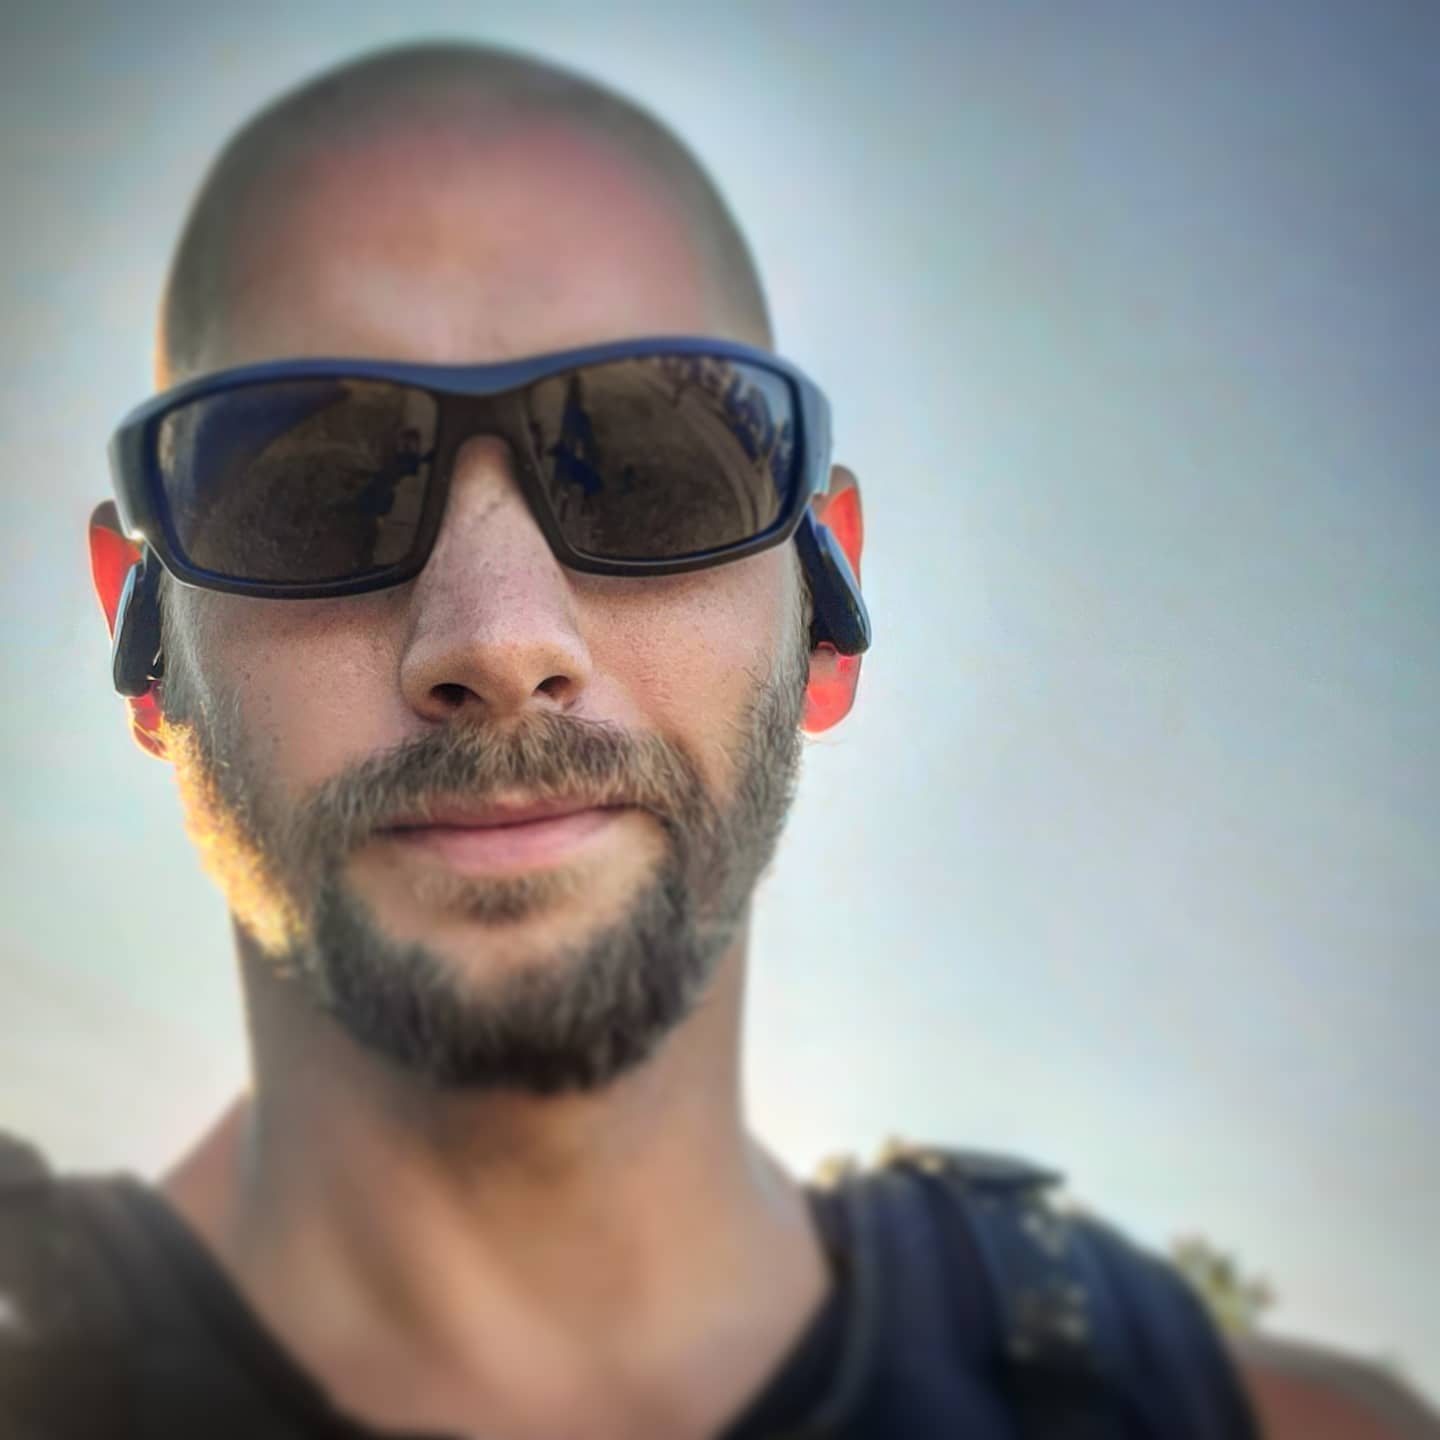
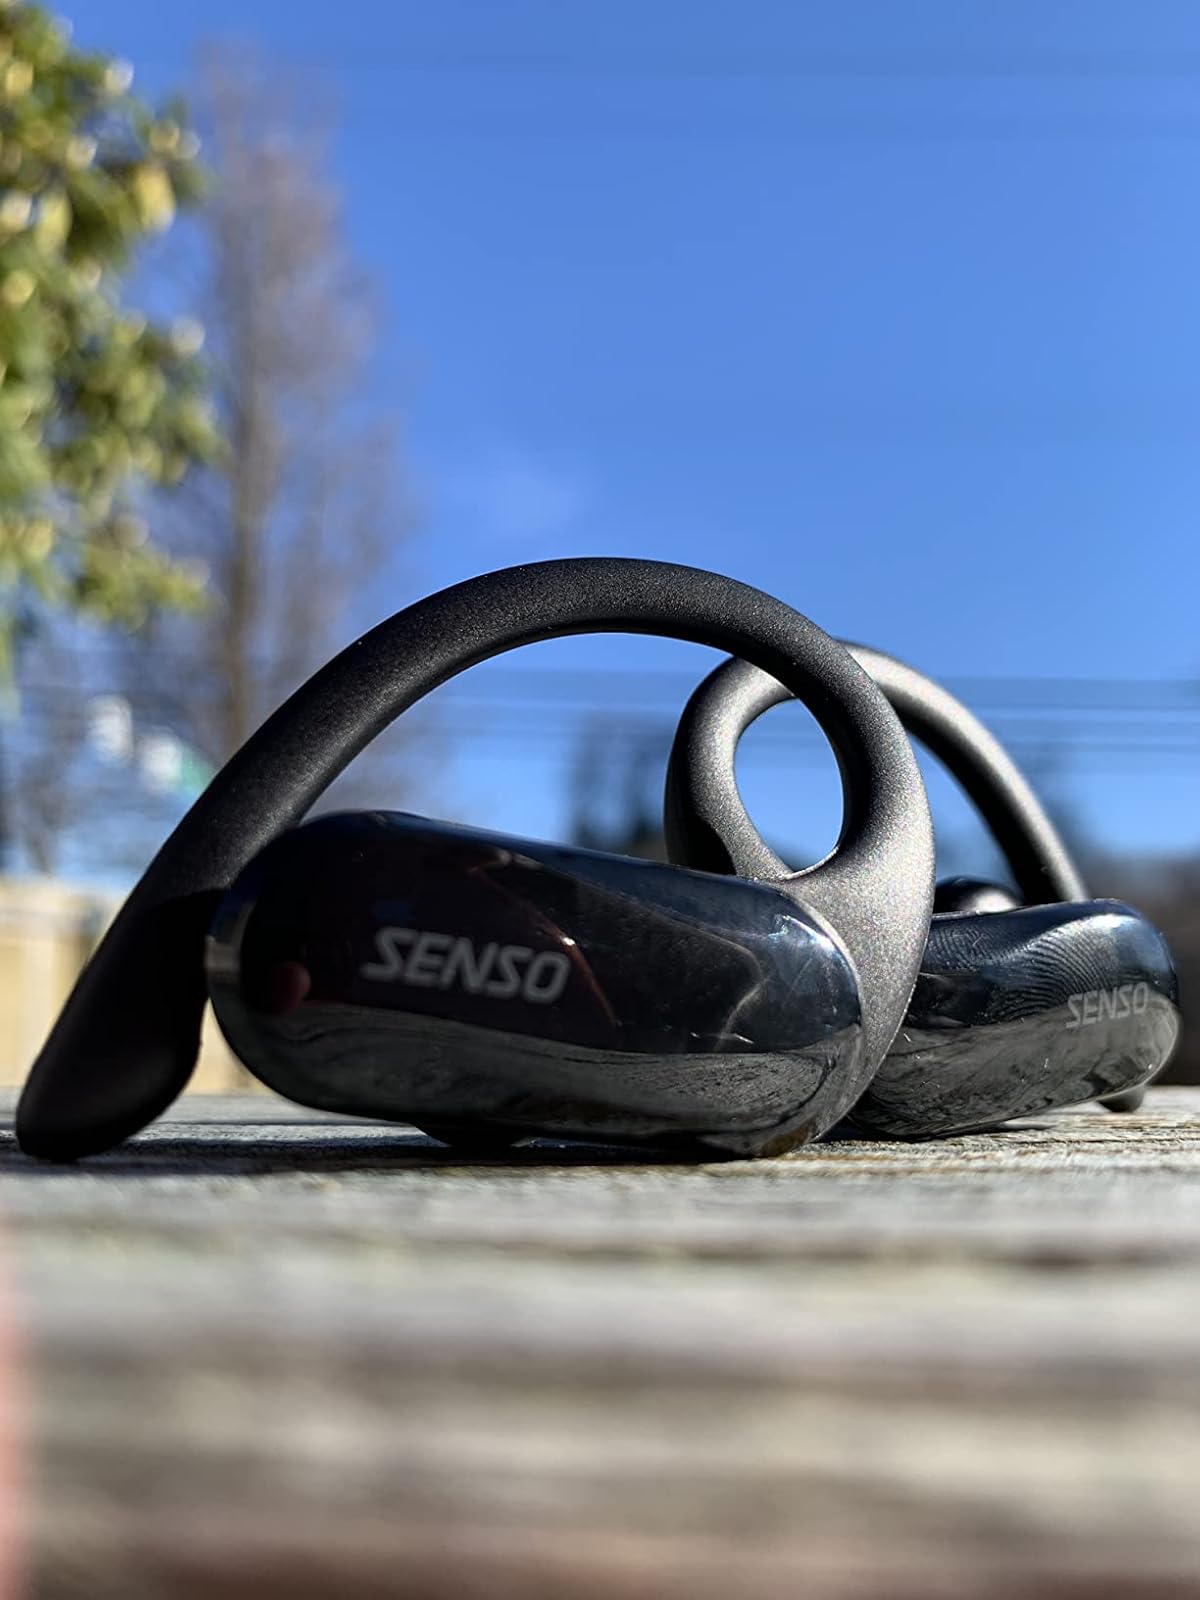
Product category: earbuds
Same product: yes